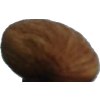
Label: Almonds 1